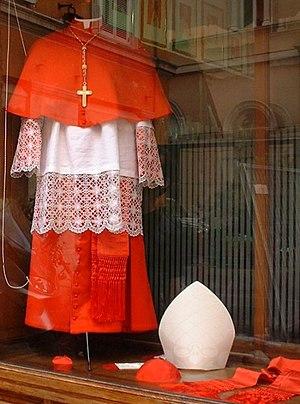
Vêtements de cardinal
Une soutane, de l'italien sottana, est un « vêtement de dessous » par rapport aux habits liturgiques.
Cet article est consacré aux costumes en usage dans le clergé catholique.
La maison Gammarelli est un atelier de couture romain spécialisé dans les vêtements ecclésiastiques. Il a été fondé dans les années 1790 par la famille Gammarelli. Installée au nᵒ 34 de la rue Santa Chiara depuis 1846, près du Panthéon, la boutique est le fournisseur exclusif des vêtements des papes depuis plusieurs décennies.